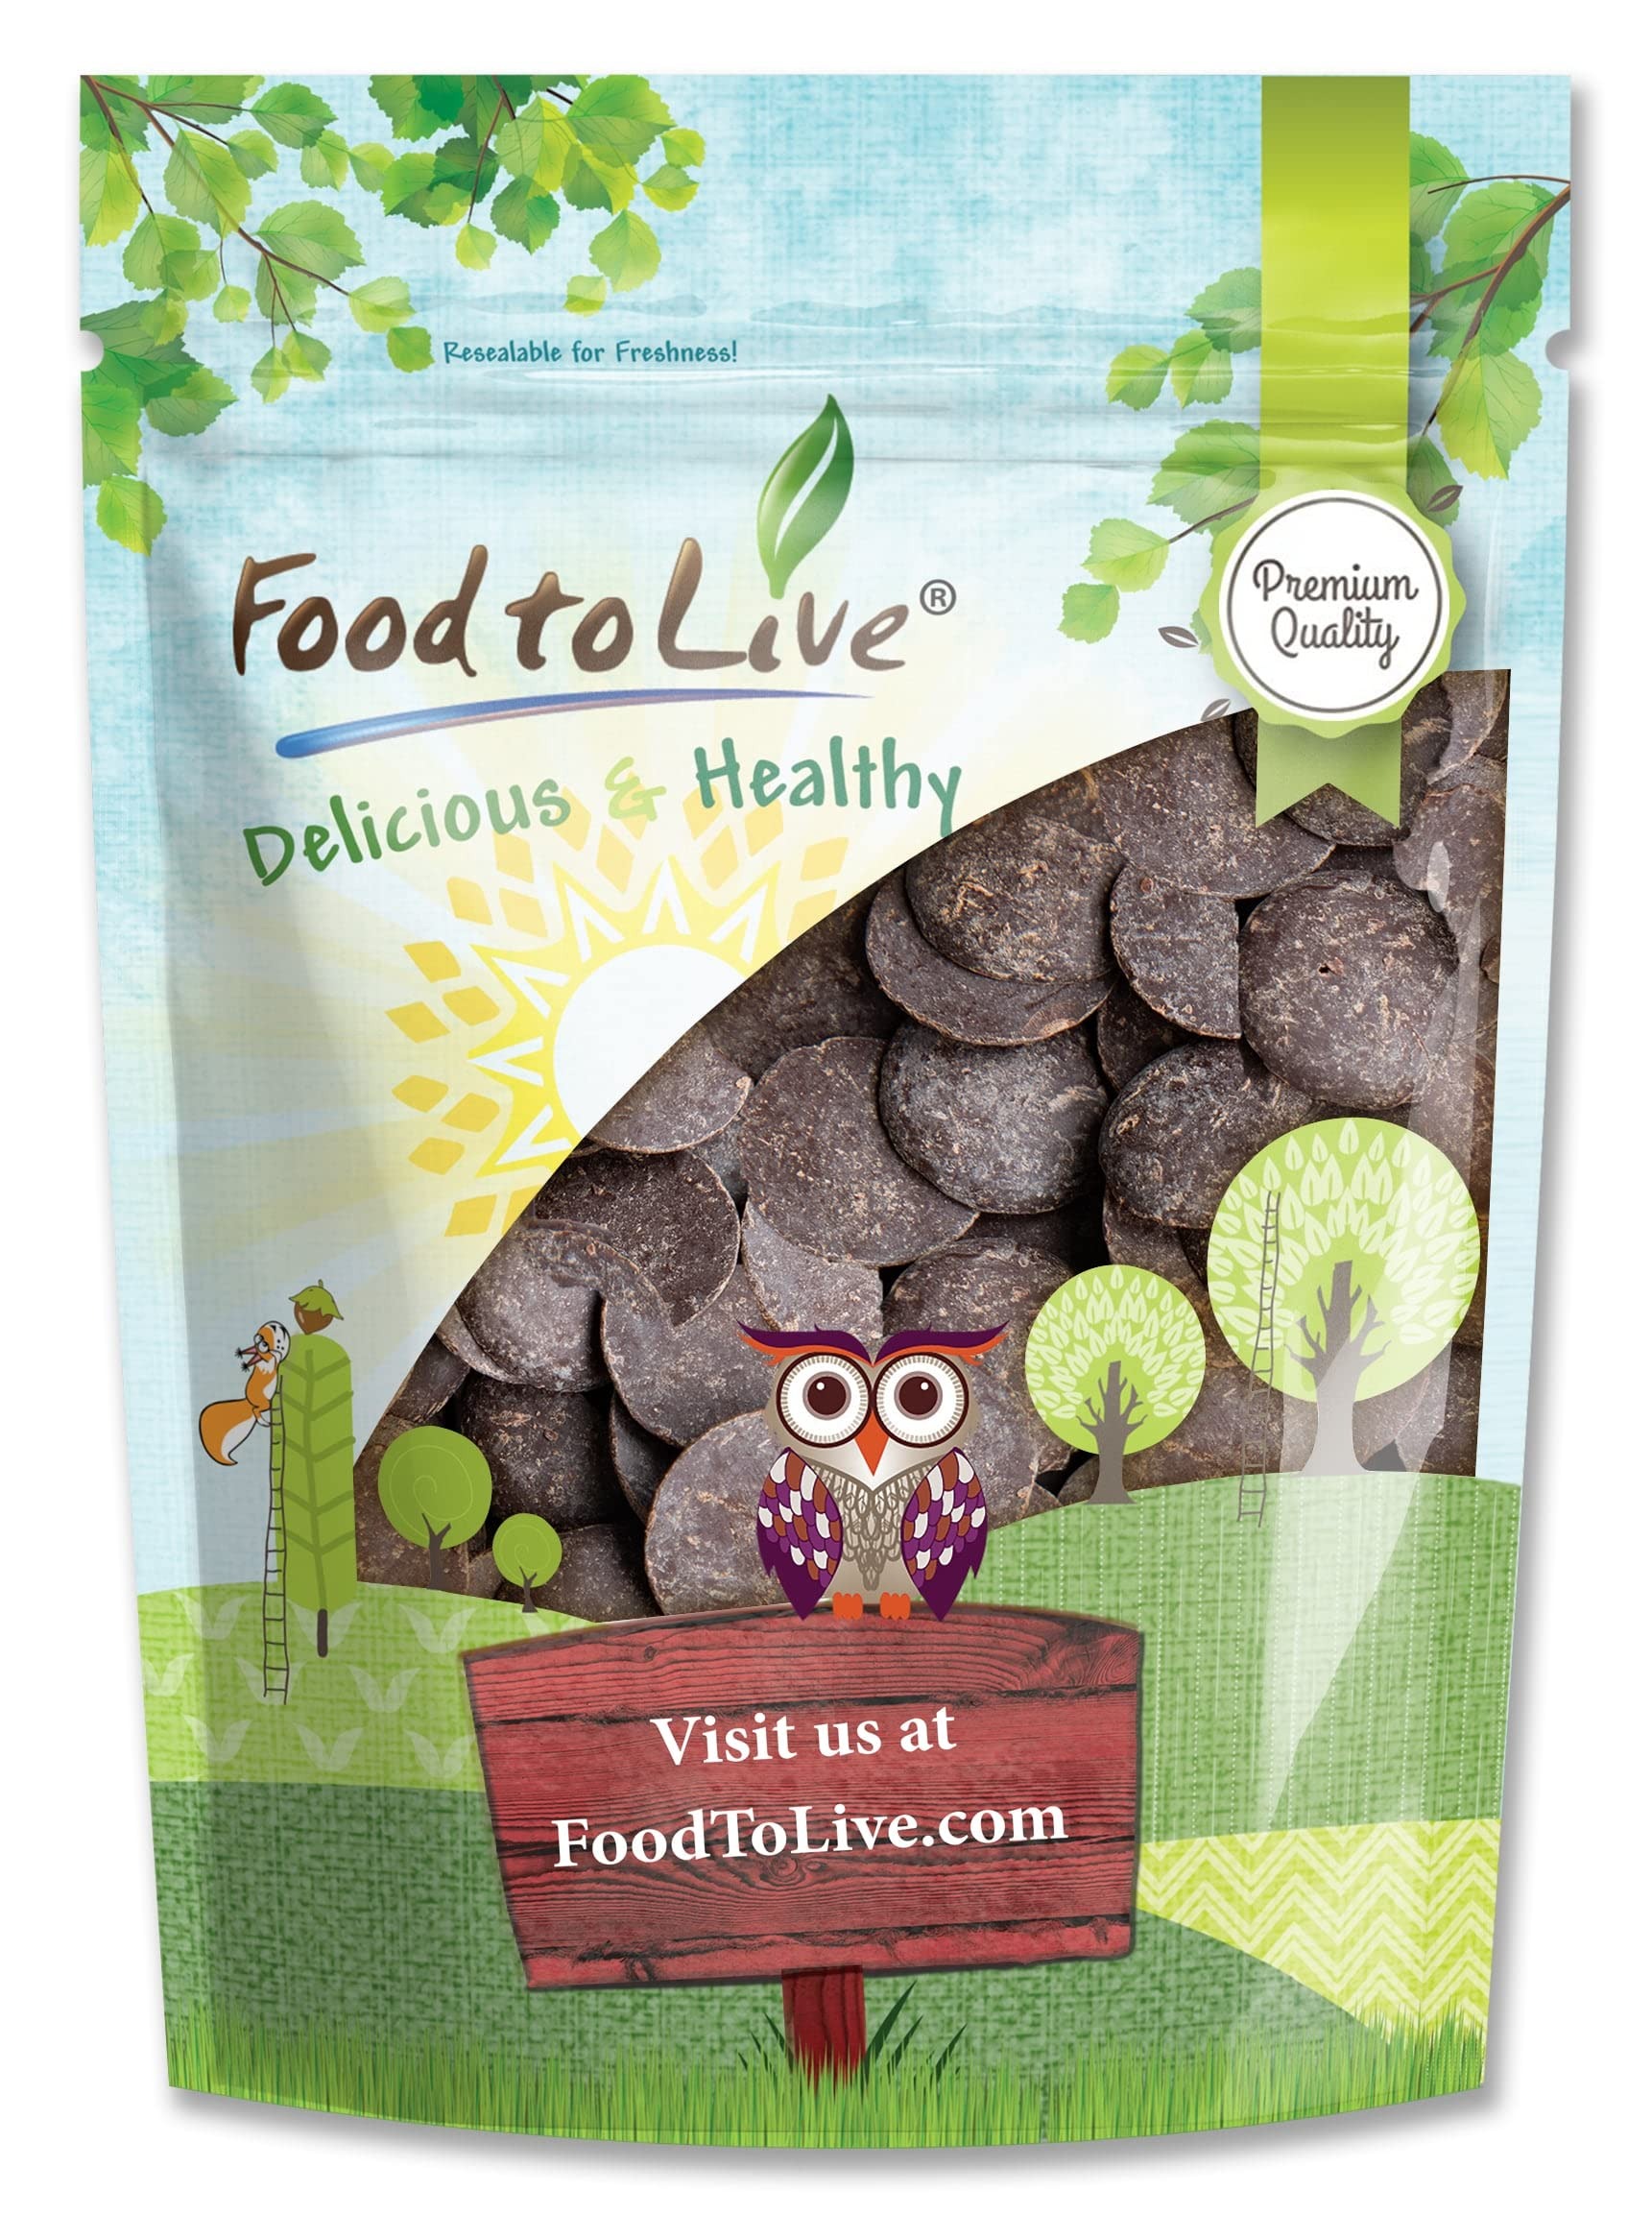
Item Name: Food to Live Cacao Paste Wafers, 1 Pound - Premium Raw Cacao Liquor, Pure, Unsweetened, Vegan, Bulk. Rich in Antioxidants, Essential Minerals. Perfect for Homemade Desserts, Chocolate Bars
Bullet Point 1: ✔️ PREMIUM QUALITY, RAW, VEGAN: Cacao Paste Wafers by Food to Live is a premium quality product that doesn’t contain sweeteners and is 100% Raw and Vegan.
Bullet Point 2: ✔️ HIGHLY NUTRITIOUS, SOURCE OF ANTIOXIDANTS: Raw Cacao Liquor is packed with dietary fiber, protein, and flavonoids – potent antioxidants. Besides, it contains many essential minerals like Potassium, Magnesium, Iron, Copper, and Calcium.
Bullet Point 3: ✔️ PERFECT FOR MAKING CHOCOLATE AT HOME: Cacao Paste Wafers are a key ingredient for crafting homemade chocolate, fondue, candies, truffles, souffle, chocolate frosting, and exquisite desserts.
Bullet Point 4: ✔️ VERSATILE USES, GREAT FOR BAKING: Use Cacao Liquor Wafers for baking cakes, cookies, muffins, and cupcakes. Furthermore, they are a great addition to oatmeal, cereals, granola, and hot beverages.
Bullet Point 5: ✔️ SIRTFOOD & PALEO DIETS FRIENDLY: Cacao Paste Wafers are suitable for Sirtfood and Paleo diets. They are an excellent substitute for store-bought highly processed and sugary chocolate.
Value: 16.0
Unit: Ounce

Price: 24.4